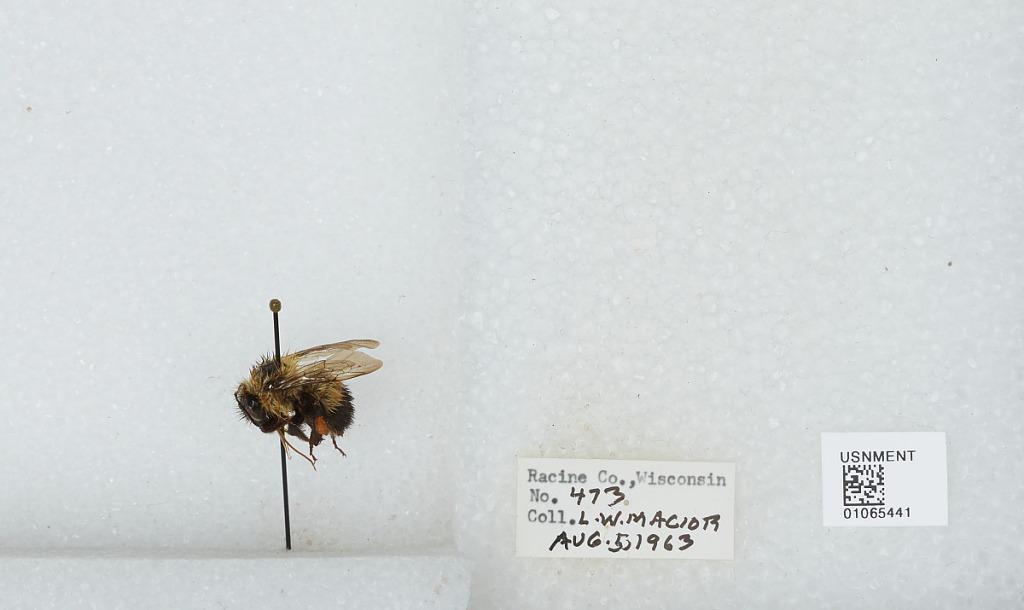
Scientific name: Bombus (Bombus) affinis Cresson
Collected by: L. Macior
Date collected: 1963-8-5
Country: United States
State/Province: Wisconsin
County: Racine
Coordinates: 42.78, -87.76